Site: saxony
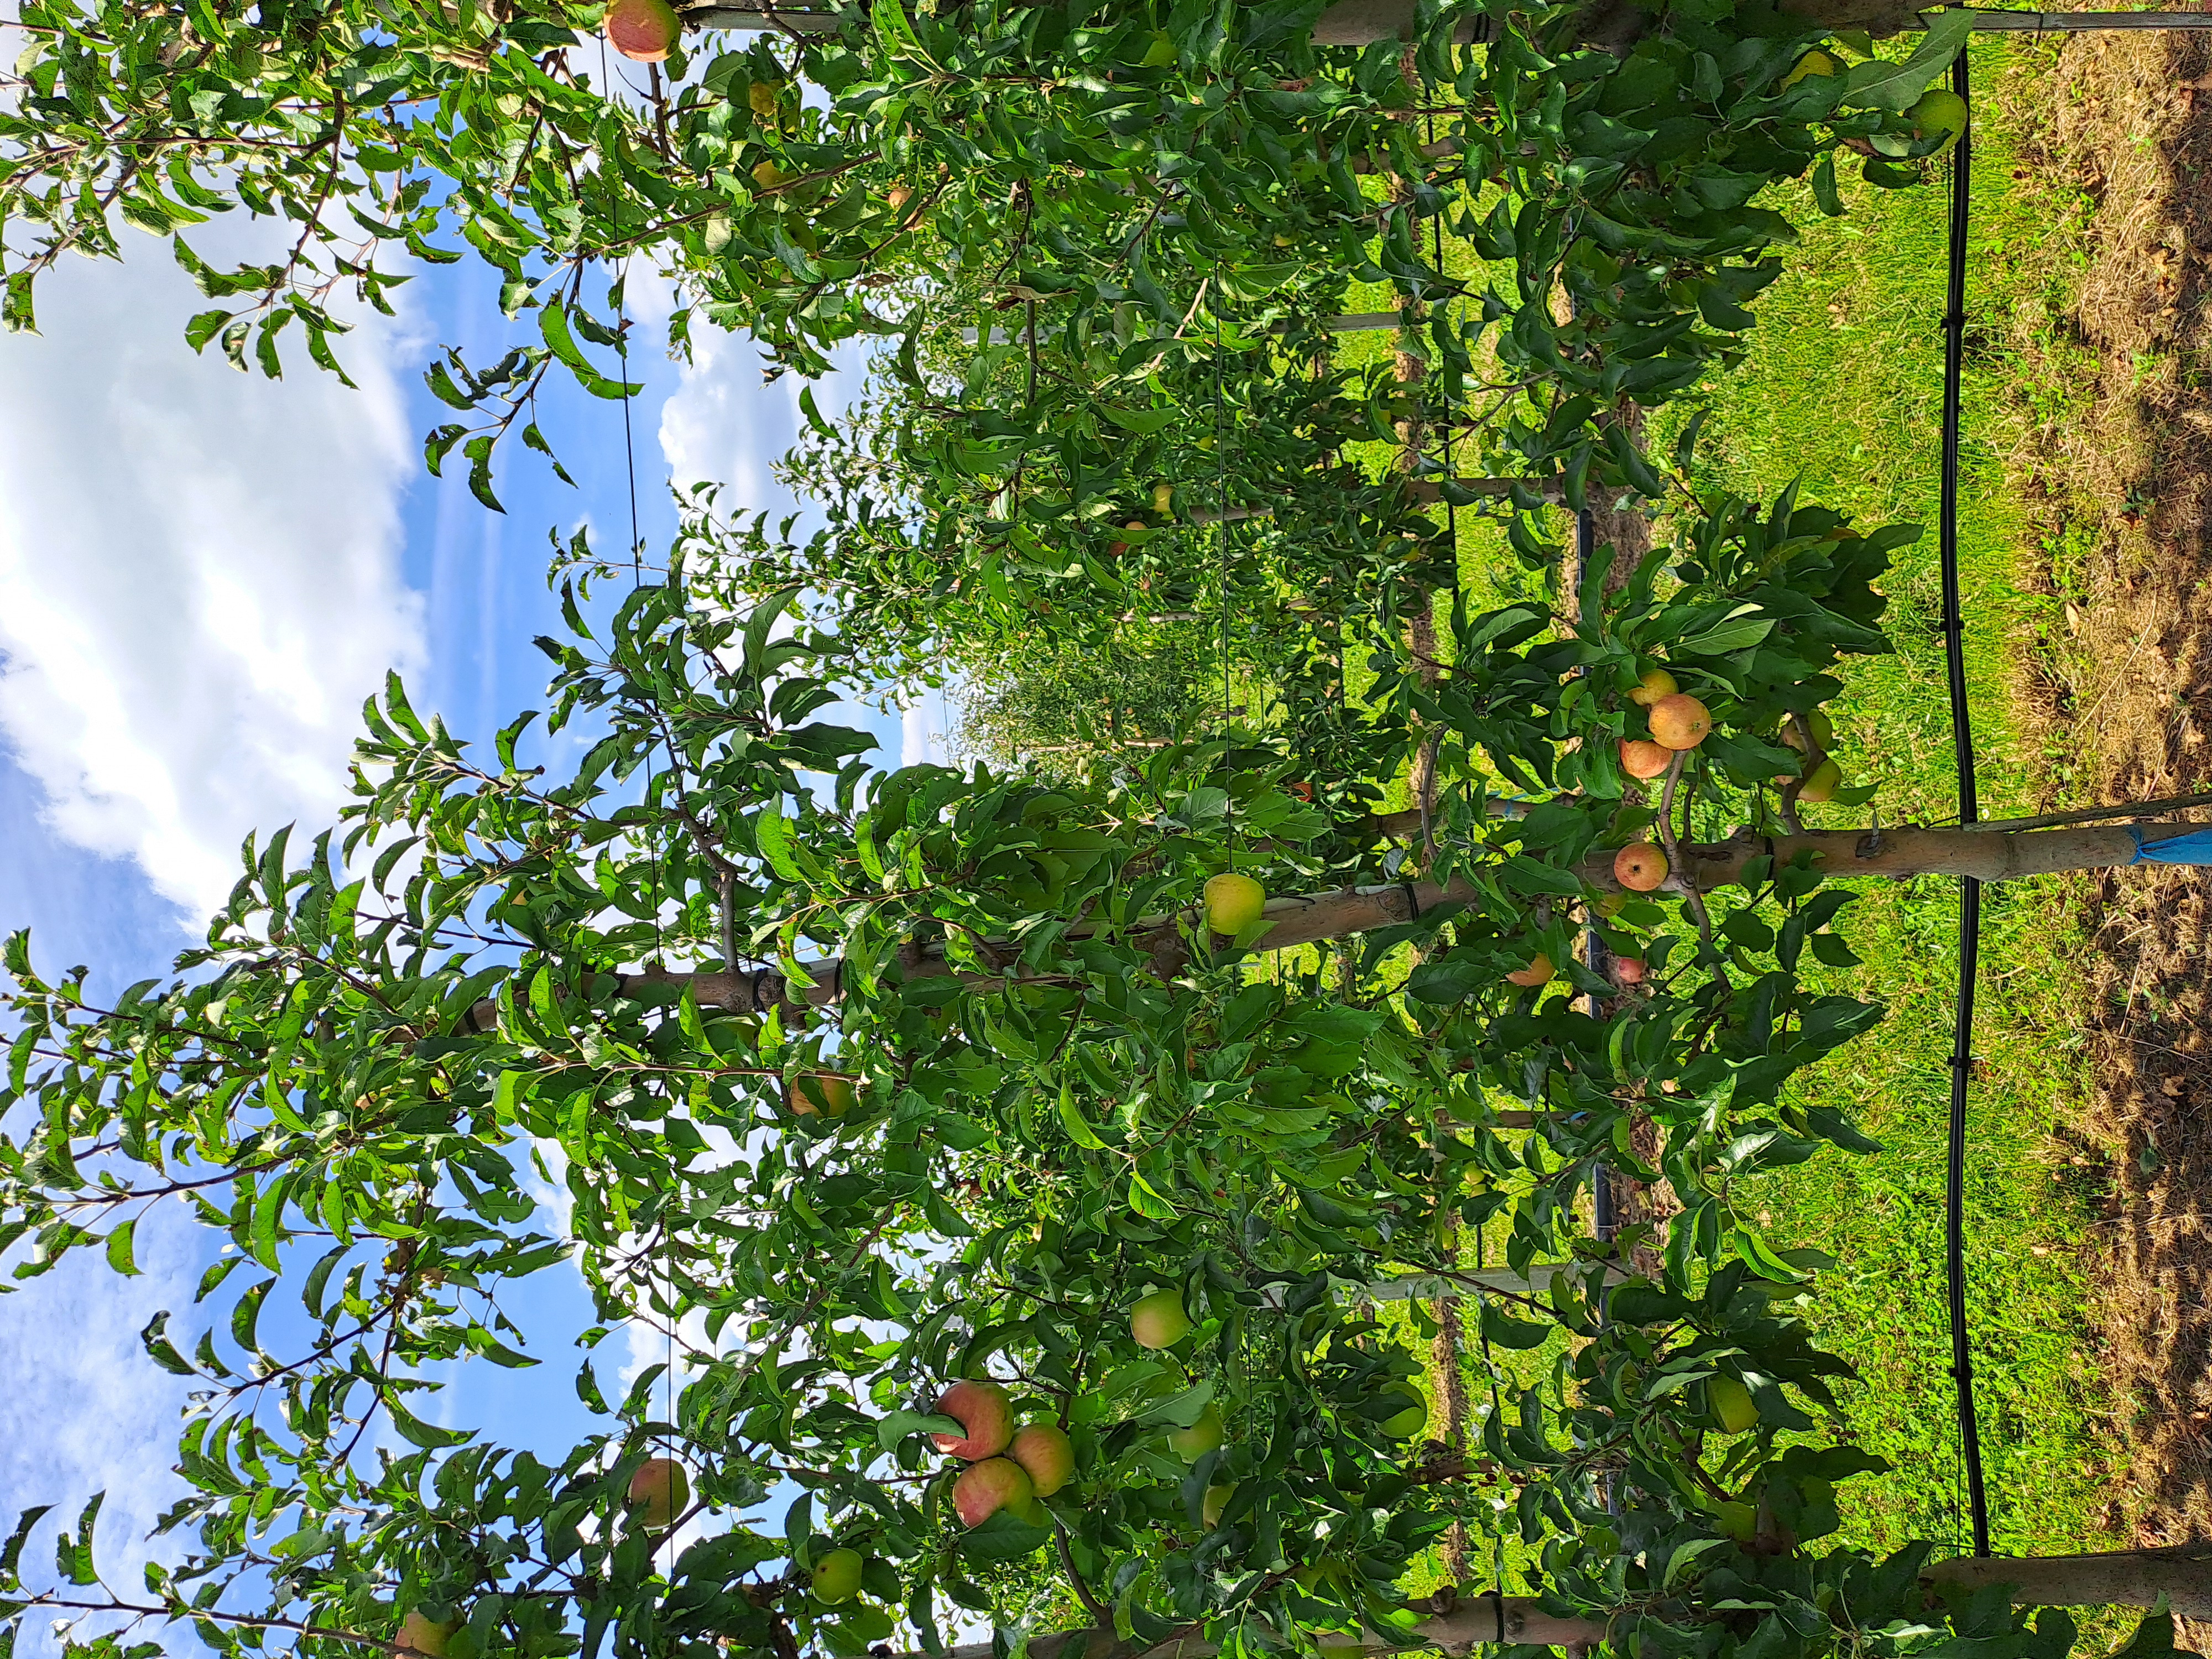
Growth stage (BBCH 85): Maturity of fruit and seed